Bianca Belair

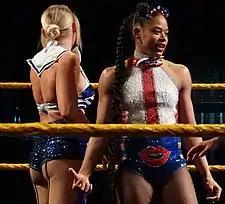
Belair (right) and Lacey Evans (left) before a tag team match at a house show in June 2018

Blair entered her information into the WWE prospects database shortly after the premature end of her CrossFit career "more on a whim than with an actual plan", according to Hurd. Less than two weeks later, while working phone sales at a flavoring company in Atlanta, she received a social media message from 20-year WWE veteran Mark Henry, who had come across Blair's profile on the CrossFit circuit, saying he could get her a tryout, but emphasized she had to do the work.